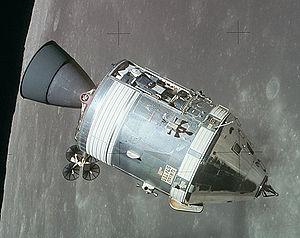
Apollo 15 est la cinquième mission ayant pour objectif de déposer un équipage à la surface de la Lune. Cette mission fait partie du programme Apollo de l'agence spatiale américaine, la NASA mis sur pied dans le contexte de la course à l'espace à laquelle se livrent les États-Unis et l'Union soviétique. Par rapport aux missions précédentes, Apollo 15 bénéficie d'un lanceur Saturn V plus puissant. Sa capacité accrue permet notamment de prolonger le séjour des astronautes à la surface la Lune, de disposer d'un véhicule, le rover lunaire augmentant le rayon d'action durant les sorties extravéhiculaires et de ramener une masse plus importante d'échantillons de sol.
Le programme Apollo est le programme spatial de la NASA mené durant la période 1961 – 1972, qui a permis aux États-Unis d'envoyer pour la première fois des hommes sur la Lune. Il est lancé par le président John F. Kennedy le 25 mai 1961, essentiellement pour reconquérir le prestige américain mis à mal par les succès de l'astronautique soviétique, à une époque où la guerre froide entre les deux superpuissances battait son plein.
Apollo 11 est une mission du programme spatial américain Apollo au cours de laquelle, pour la première fois, des hommes marchent sur la Lune, le 21 juillet 1969, à 2 h 56 UTC. L'agence spatiale américaine, la NASA, remplit ainsi l'objectif fixé par le président John F. Kennedy en 1961 de poser un équipage sain et sauf sur la Lune avant la fin des années 1960 dans le but de démontrer la supériorité des États-Unis sur l'Union soviétique mise à mal par les succès soviétiques au début de l'ère spatiale dans le contexte de la guerre froide qui oppose ces deux pays. Ce défi est lancé alors que la NASA n'a pas encore placé en orbite un seul astronaute. Grâce à une mobilisation de moyens humains et financiers considérables, l'agence spatiale rattrape puis dépasse le programme spatial soviétique.
Le vol spatial est le mouvement d'un astronef dans et à travers l'espace. Le vol spatial est utilisé dans le cadre de l'exploration spatiale, et dans les activités commerciales liées telles que le tourisme spatial et les satellites de télécommunication. D'autres usages non commerciaux sont également recensés, tels que les télescopes spatiaux et les satellites espions ou ceux d'observation de la planète.
Les métaux réfractaires sont une classe de métaux qui sont extrêmement résistants à la chaleur et à l'usure. L'expression est surtout utilisée dans le contexte de la science des matériaux, la métallurgie et l'ingénierie. La définition des éléments qui appartiennent à ce groupe peut varier. Avec la définition la plus courante, ce groupe comprend 5 éléments, deux de la cinquième période, le niobium et le molybdène, et trois de la sixième période, le tantale, le tungstène et le rhénium. Ils partagent tous certaines propriétés, par exemple, ils ont tous un point de fusion supérieur à 2 000 °C. Ils sont chimiquement inertes et ont une densité relativement élevée. Leur point de fusion élevé fait de la métallurgie des poudres une méthode de choix pour fabriquer des composants à partir de ces métaux. Certaines de leurs applications incluent des outils pour le travail des métaux à haute température, des filaments métalliques, des moules et des récipients pour des réactions chimiques dans des environnements corrosifs. En partie en raison de leur haut point de fusion, les métaux réfractaires ne fluent pas à très haute température.
L'histoire du vol spatial retrace au cours du temps l'exploration de l'univers et des objets célestes du Système solaire par l'envoi soit d'engins robotisés, soit de vaisseaux pilotés par des équipages humains. Sa conquête a inspiré de nombreux écrivains et philosophes. L'idée d'envoyer un objet ou un homme dans l'espace est évoquée par des romanciers plusieurs centaines d'années avant que cela ne devienne matériellement possible. Au cours de la deuxième moitié du XXᵉ siècle, grâce au développement de moteurs-fusées adéquats, aux progrès de l'avionique et à l'amélioration des matériaux, l'envoi d'engins dans l'espace passe du rêve à la réalité.
Le module de commande et de service Apollo est le véhicule spatial du programme Apollo conçu pour transporter les trois astronautes durant leur mission entre la Terre et la Lune. Sa conception démarre en 1961 au lancement du programme Apollo ; il a effectué son premier vol avec équipage en 1968 et son dernier dans le cadre de la mission Apollo-Soyouz en 1975. Pesant plus de 30 tonnes, il est pratiquement 10 fois plus lourd que le vaisseau Gemini de la génération précédente. La masse supplémentaire est en grande partie représentée par le moteur et les ergols qui fournissent un delta-v de 2 800 m/s permettant au vaisseau de s'insérer en orbite lunaire puis de quitter cette orbite.